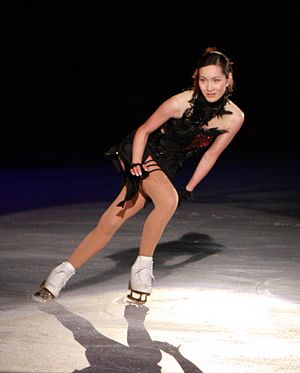
Shizuka Arakawa
Shizuka Arakawa er en japansk kunstskøjteløber, der deltog i Vinter-OL i 1998 i Nagano og 2006 i Torino.